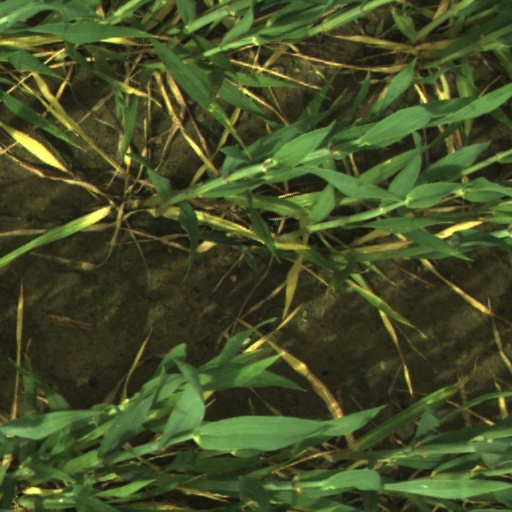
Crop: wheat